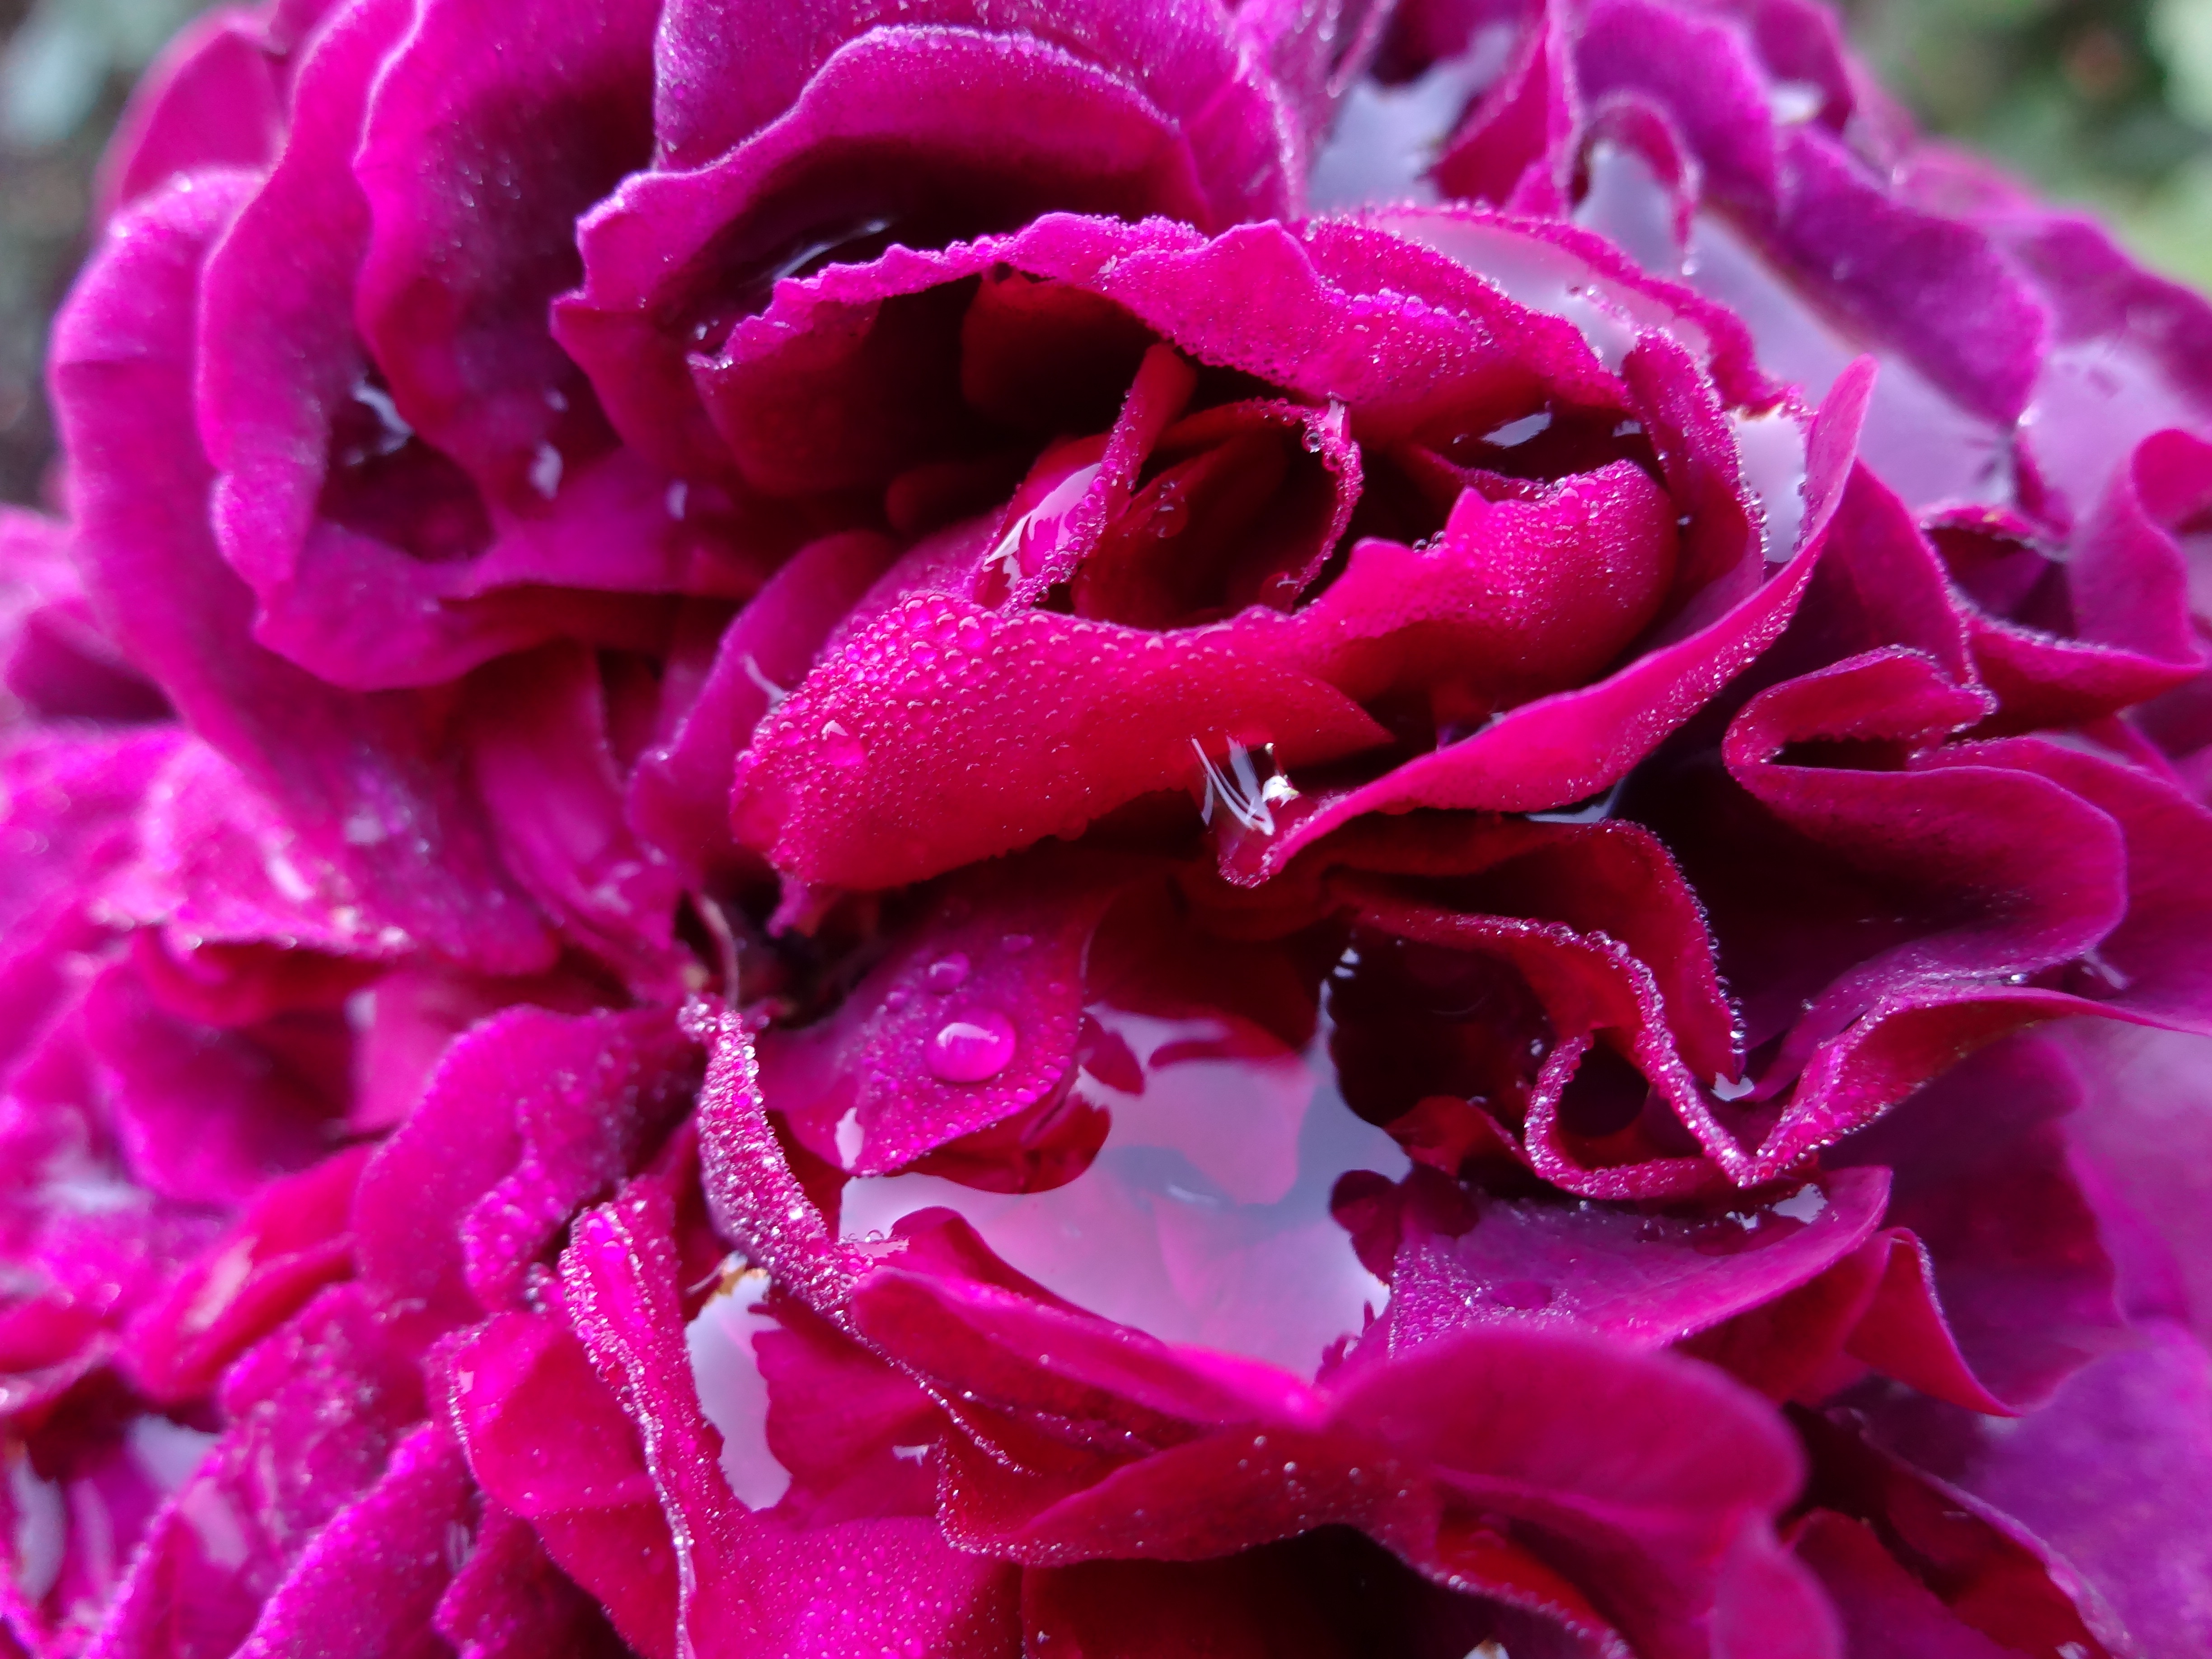
blossom, plant, flower, purple, petal, rose, pink, flora, shrub, carnation, dianthus, macro photography, flowering plant, garden roses, rose family, land plant, pink family